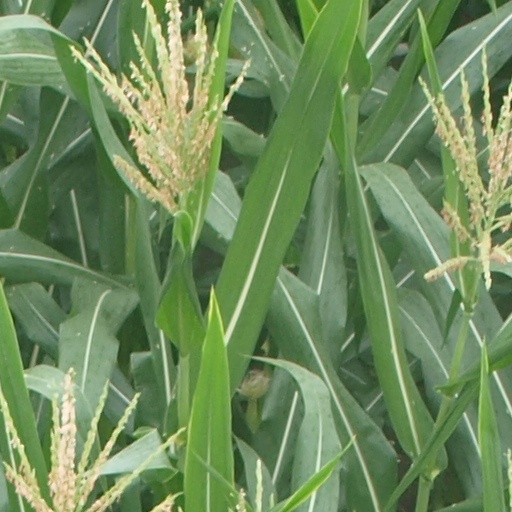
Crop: maize; corn